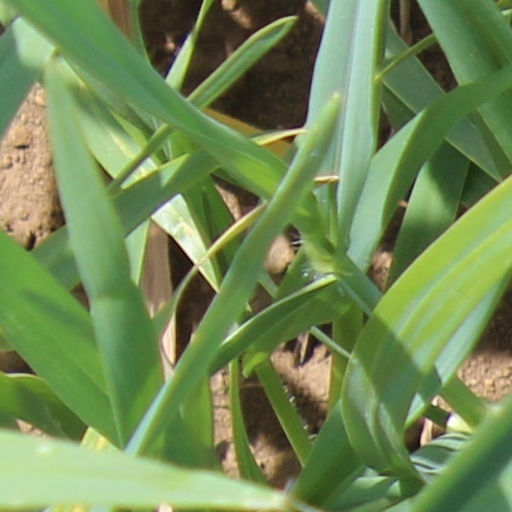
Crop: wheat